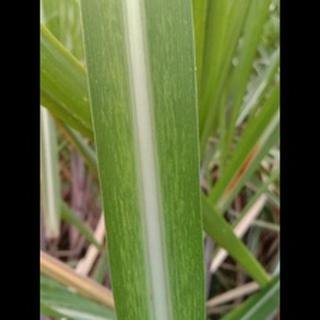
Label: sugarcane_mosaic